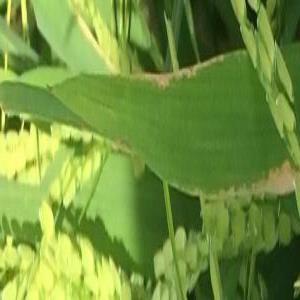
Disease: Bacterialblight